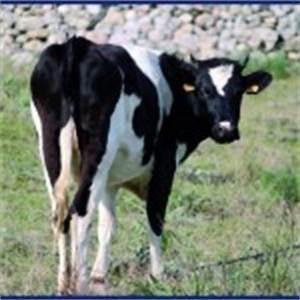
cow